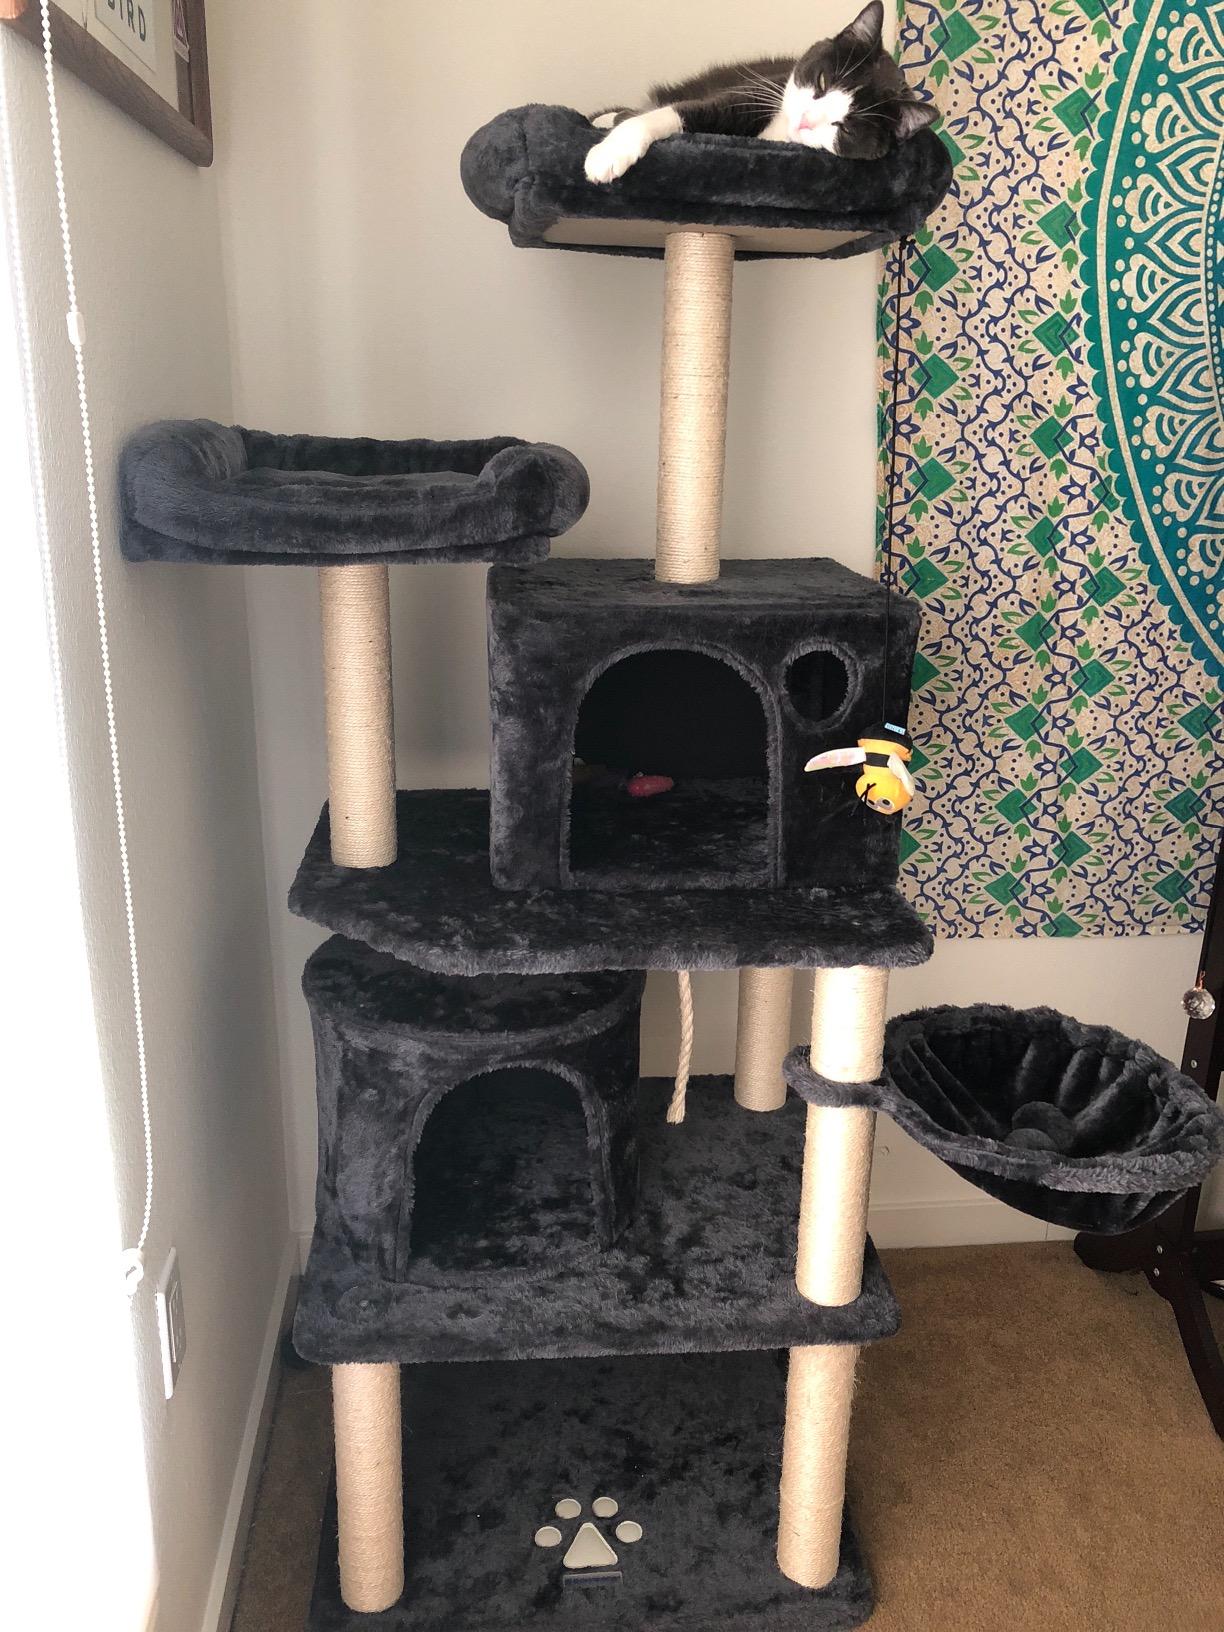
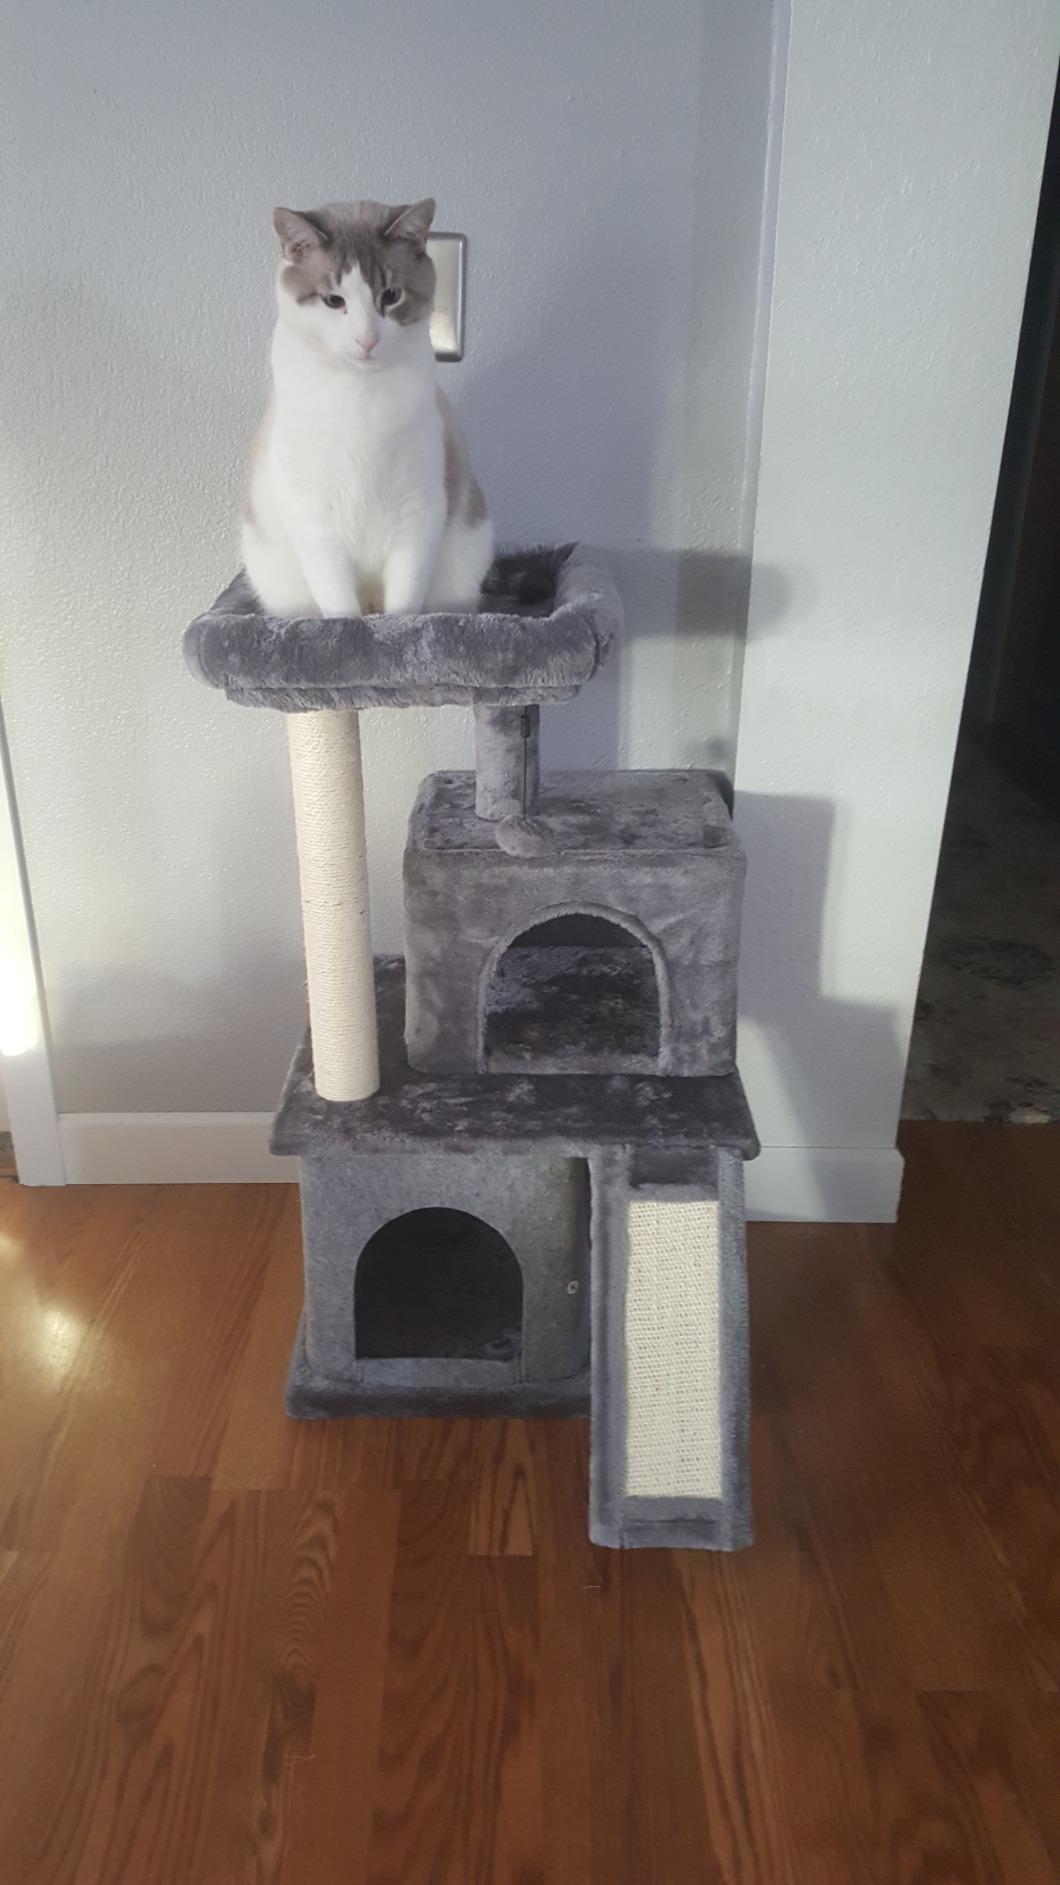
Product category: items_cat tree
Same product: no